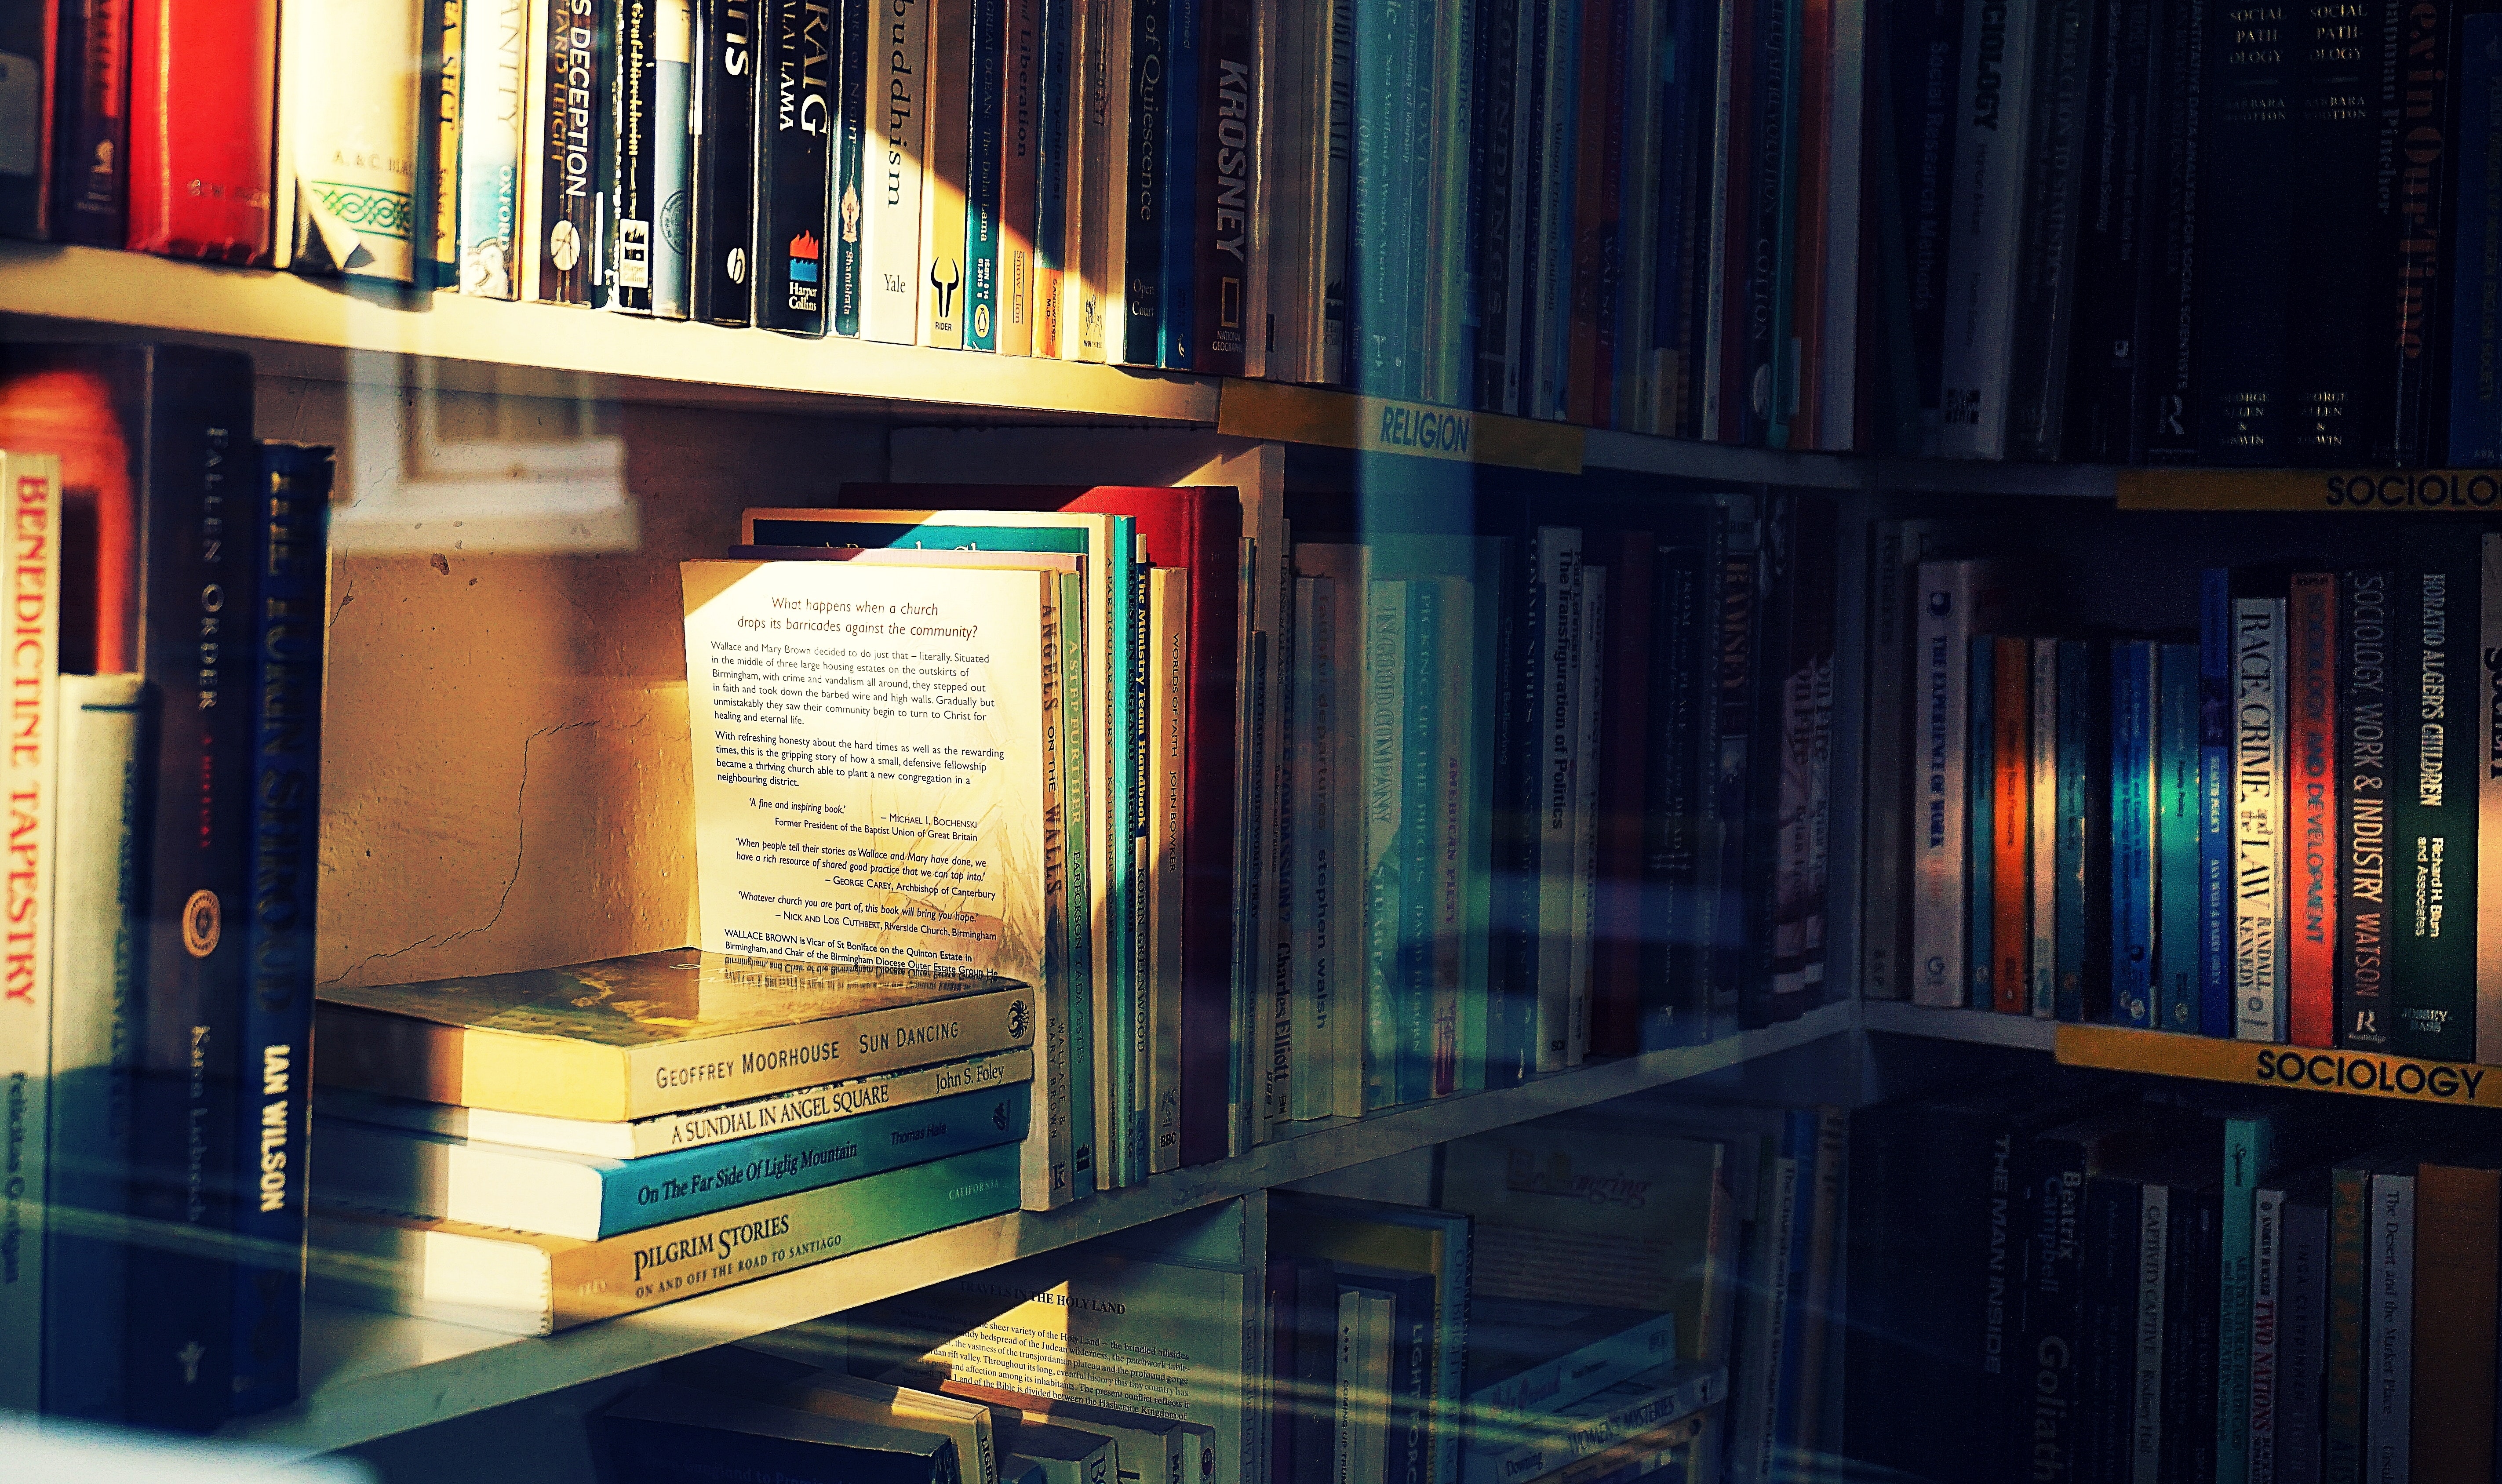
bookcase, shelving, shelf, book, library, publication, public library, furniture, architecture, building, bookselling, self help book, collection